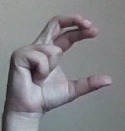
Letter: thal